Transport in Jersey

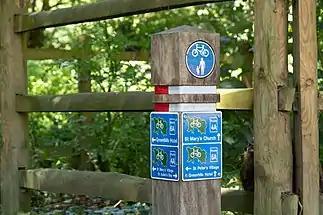
Jersey Cycle Route signs

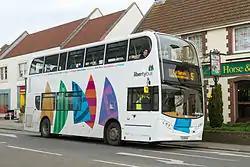

Driving laws in Jersey are the United Kingdom Highway Code, supplemented by the Jersey Highway Code.